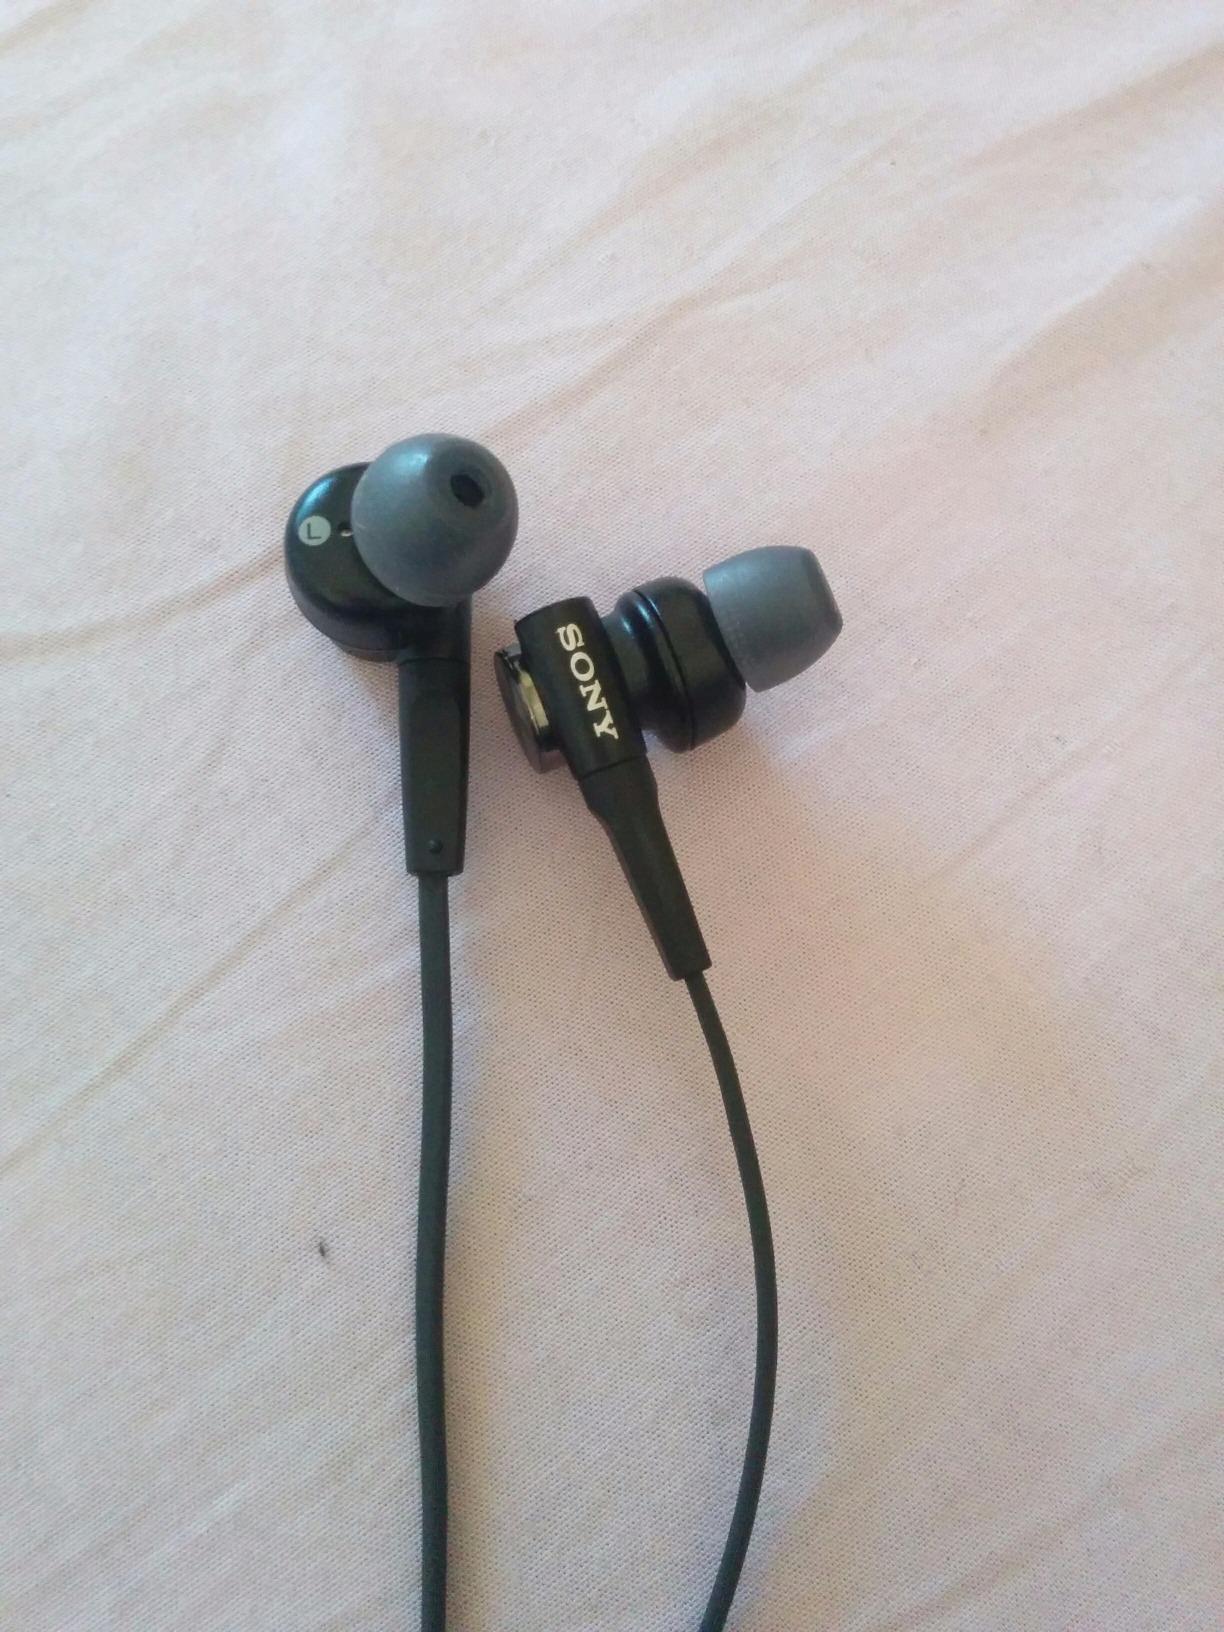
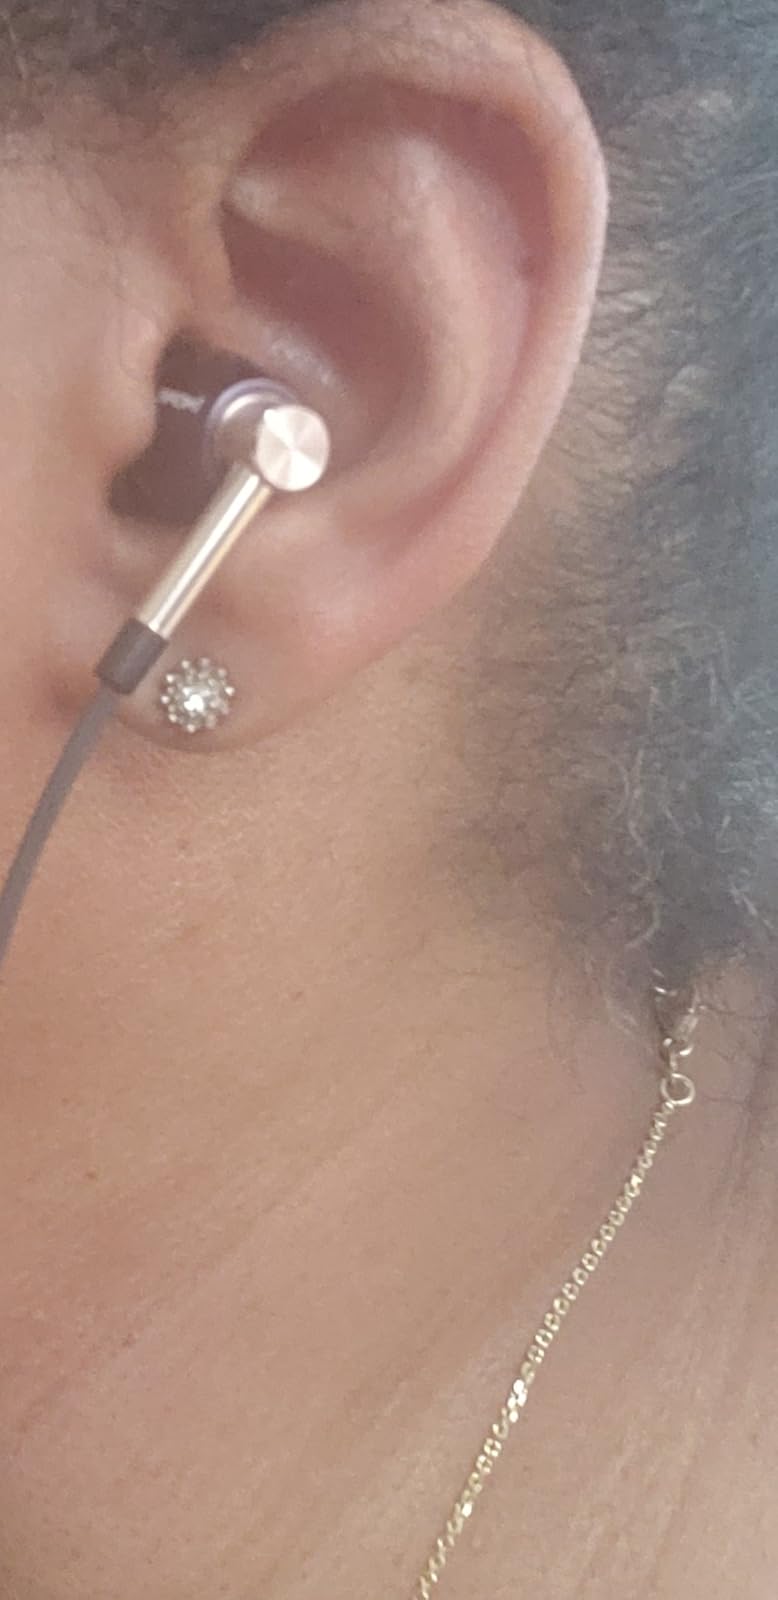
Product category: headphones
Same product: no